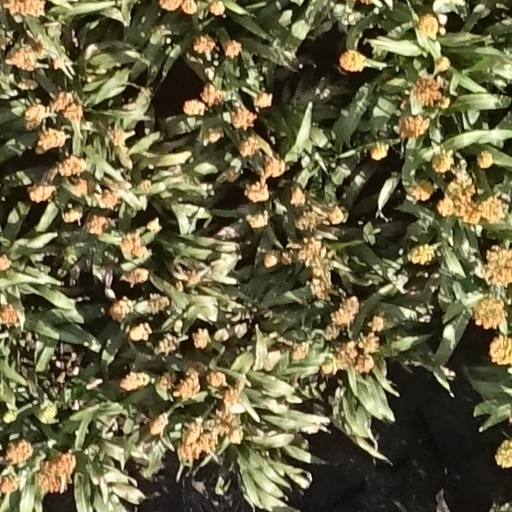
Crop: sorghum